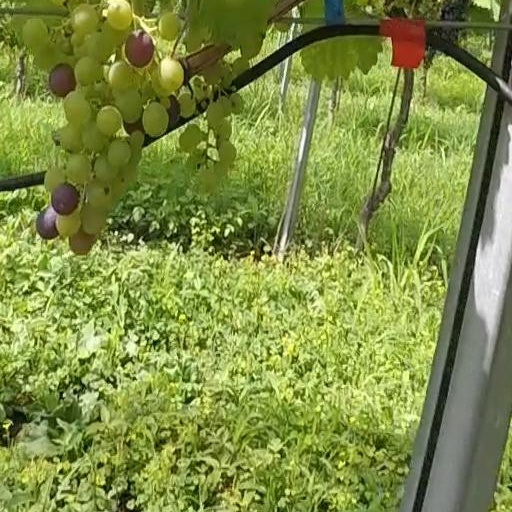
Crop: grape